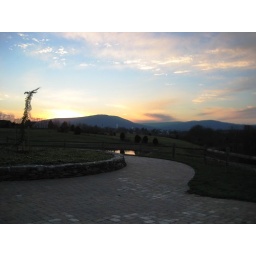
Driving back home with the mountains in the background